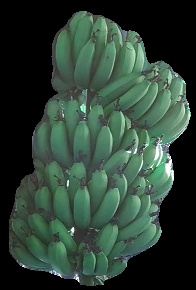
Variety: pachbale
Grade: grade1